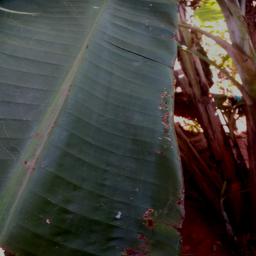
Label: MALBHOG LEAF